2010 Arkansas floods

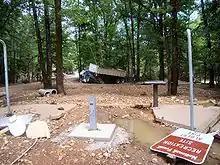
Debris from the flooded campground, June 11

At least 20 people died in the floods (including at least six children), and about 24 people were missing. Many of the casualties were caused by a flood sweeping through a heavily populated campsite at the Albert Pike Recreational Area, at about 5:30 am on June 11. The flood had caught campers by surprise while they slept in their tents, and destroyed a number of cabins.